Delta wing

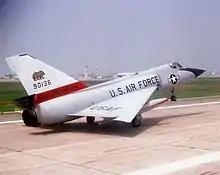
Convair made several supersonic deltas. This is an F-106 Delta Dart, a development of their earlier F-102 Delta Dagger

A delta wing is a wing shaped in the form of a triangle. It is named for its similarity in shape to the Greek uppercase letter delta (Δ).